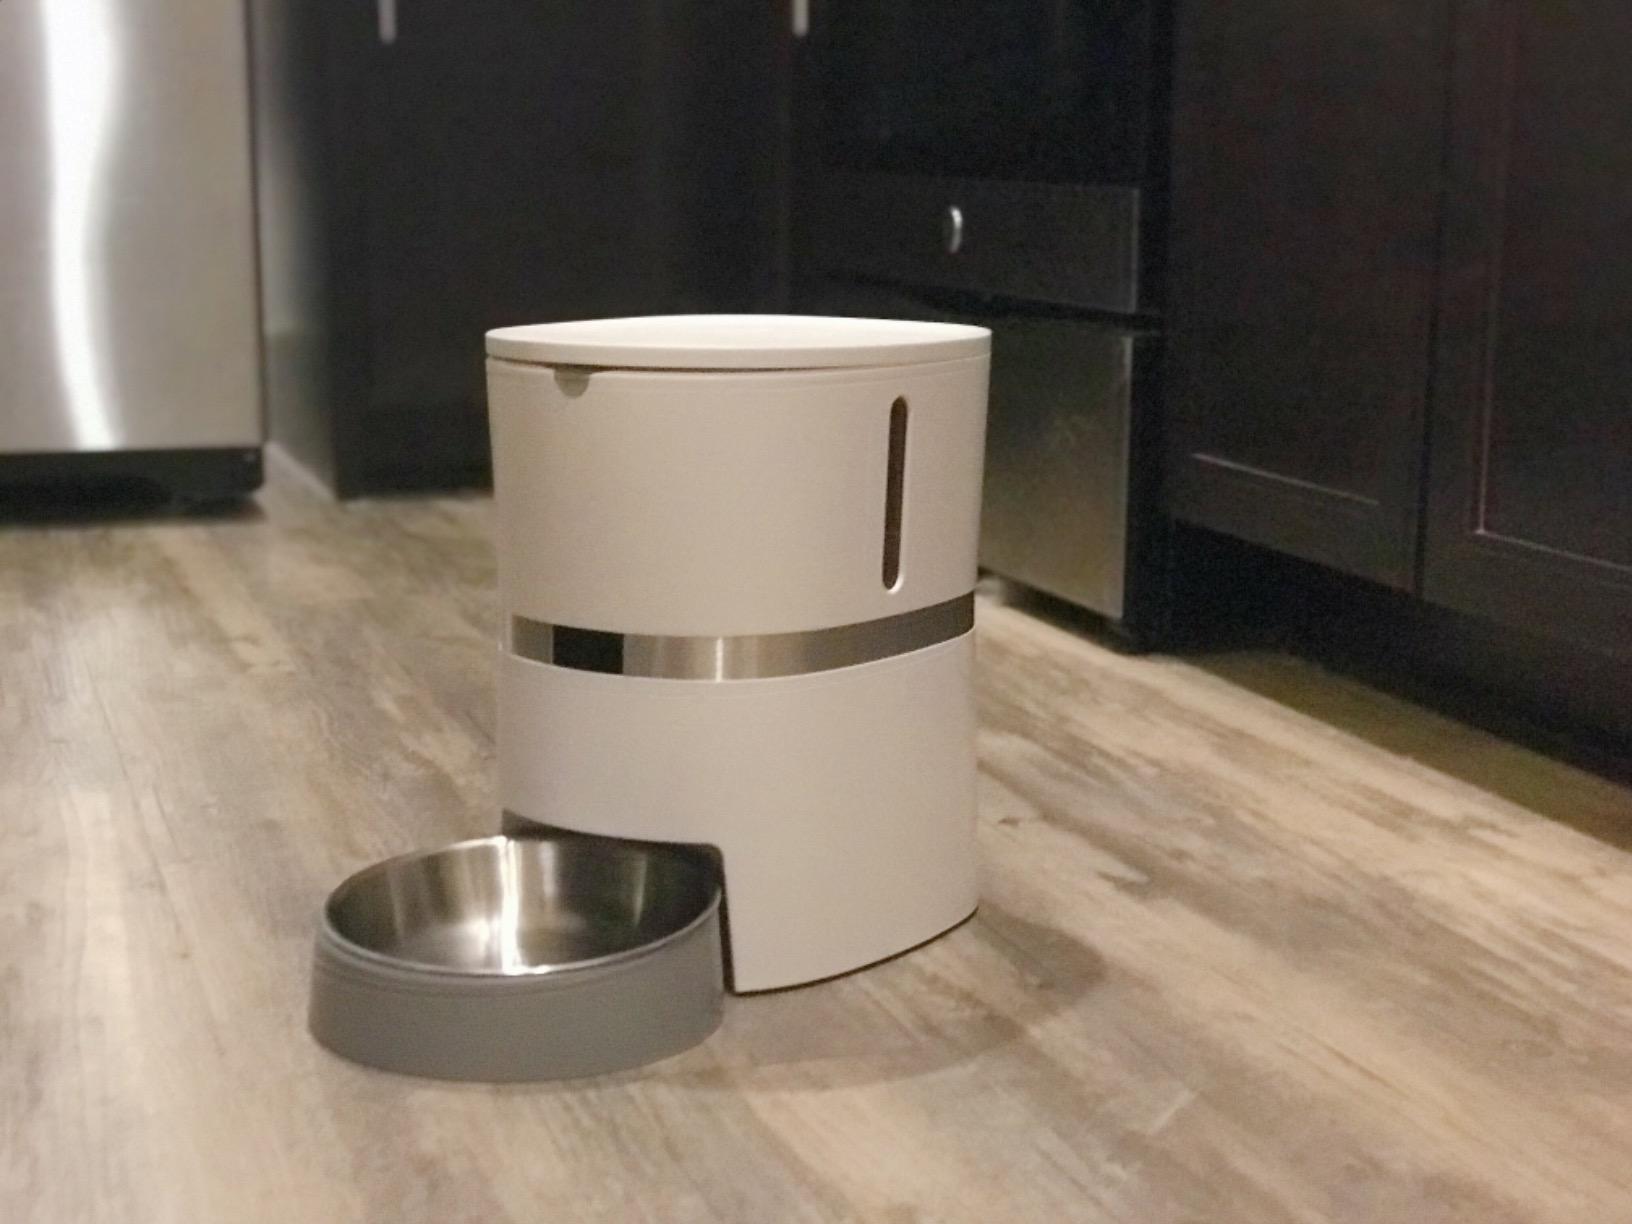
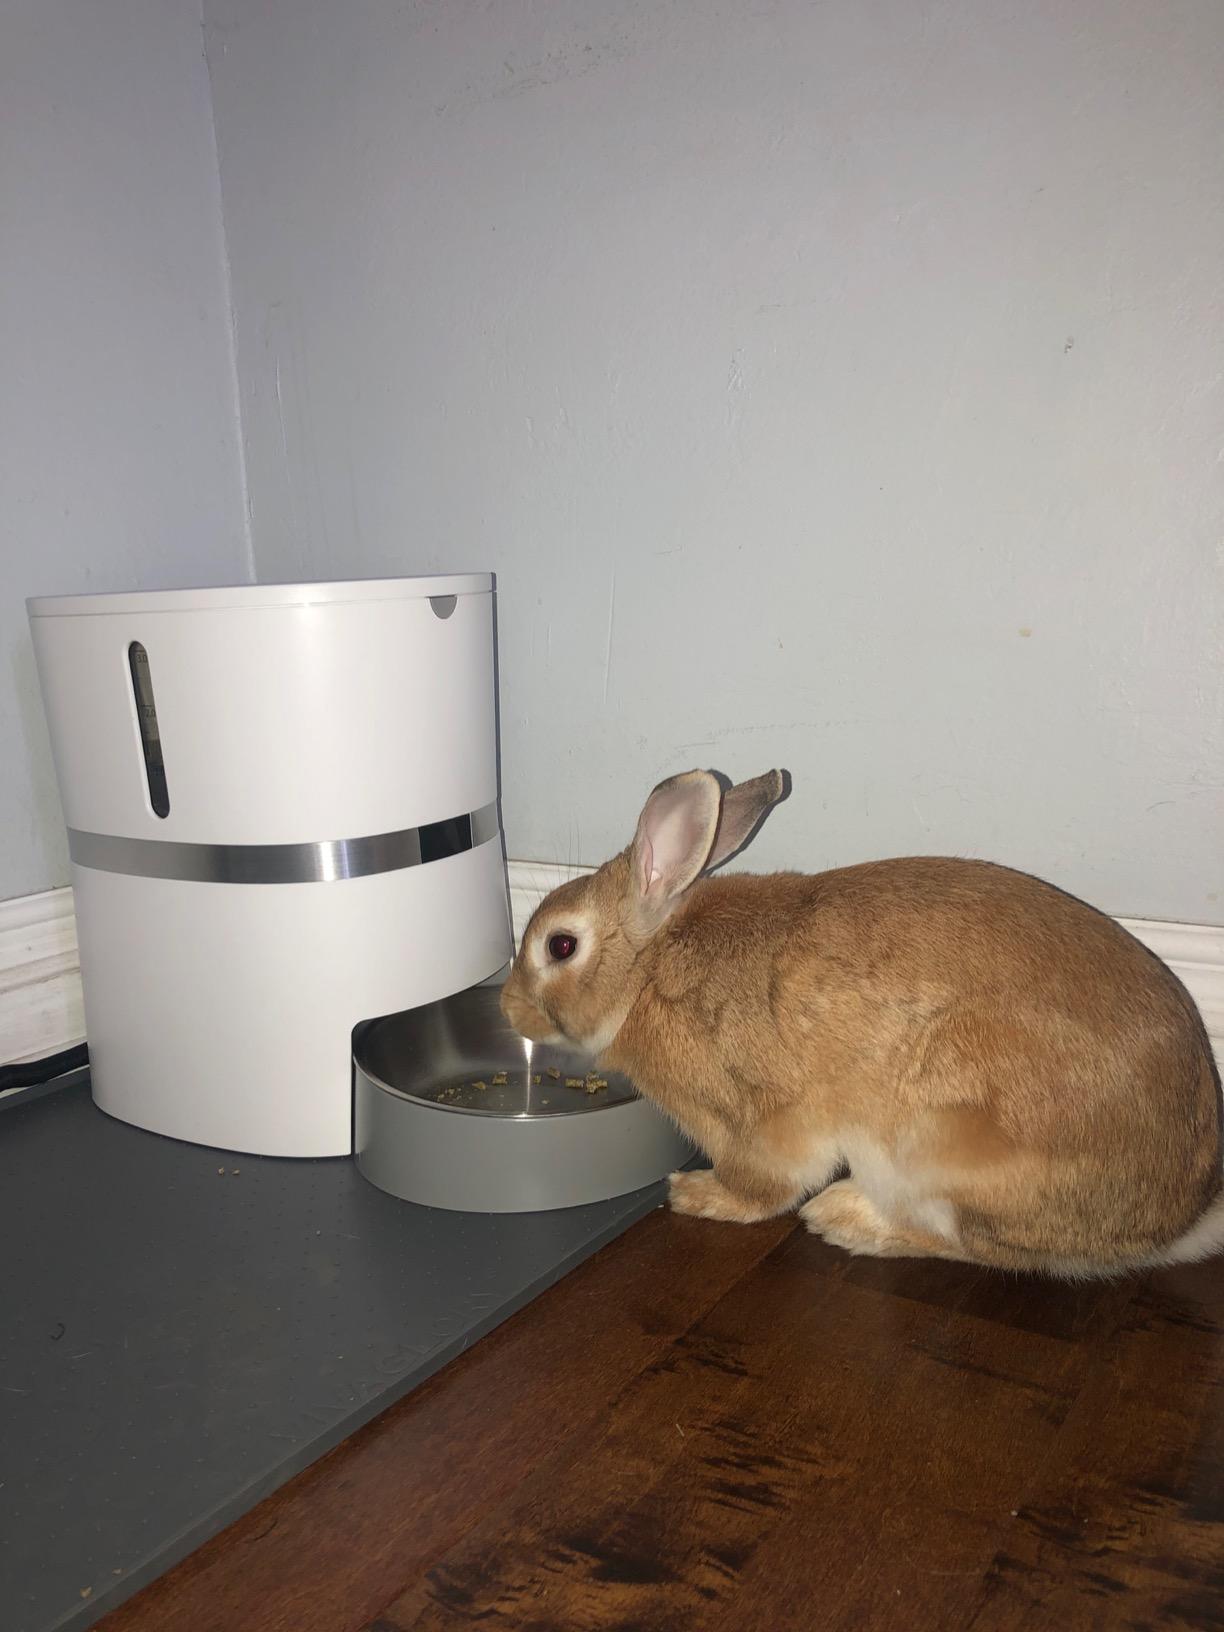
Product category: items_feeder
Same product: yes